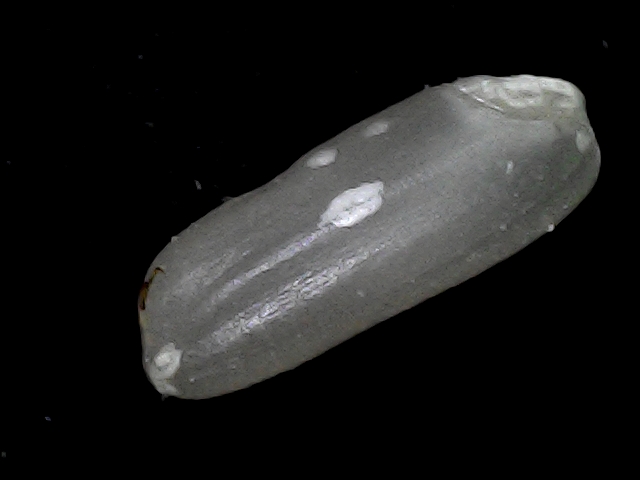
Rice variety: BD79